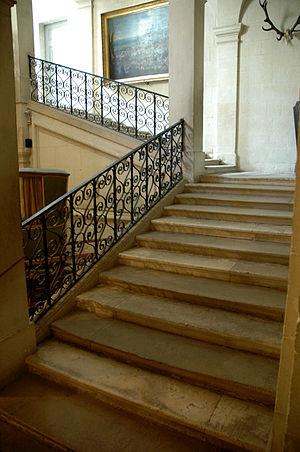
Le Château d'Ussé, escalier
Le château d'Ussé se trouve à Rigny-Ussé, en Indre-et-Loire. Il fait partie des châteaux de la Loire.